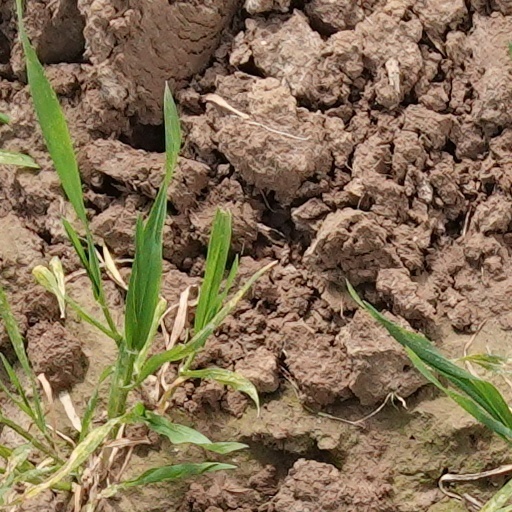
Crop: wheat